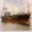
Label: ship